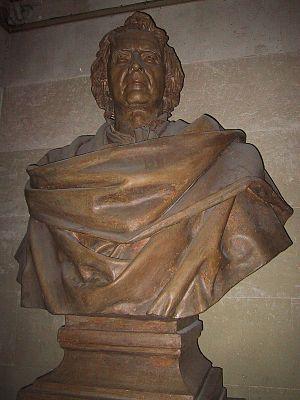
Buste de François Arago par Alexandre Oliva (1860), Observatoire de Paris.
Alexandre Joseph Oliva, né le 4 septembre 1823 à Saillagouse et mort le 22 février 1890 à Paris, est un sculpteur français.